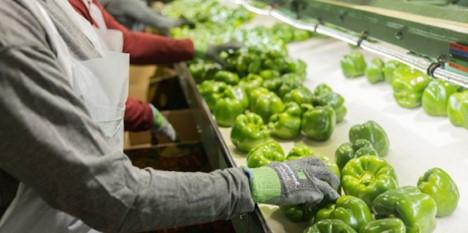
Wafanyakazi wawili wamevalia glovu wakichambua pilipili hoho za kijani kwenye meza ndefu. Pilipili hoho zimepangwa kwa mistari mirefu, zikionyesha wingi wa mazao. Wafanyikazi wanachambuwa pilipili hoho hizo kwa uangalifu wakionyesha umakini. Nyuma, kuna pilipili hoho nyingine nyingi, zikiashiria  uzalishaji mkubwa.